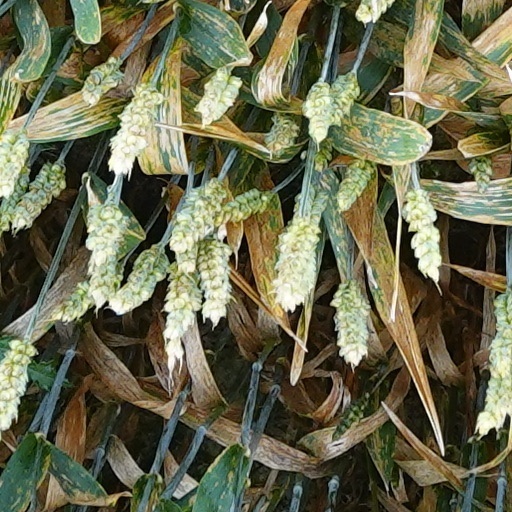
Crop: wheat